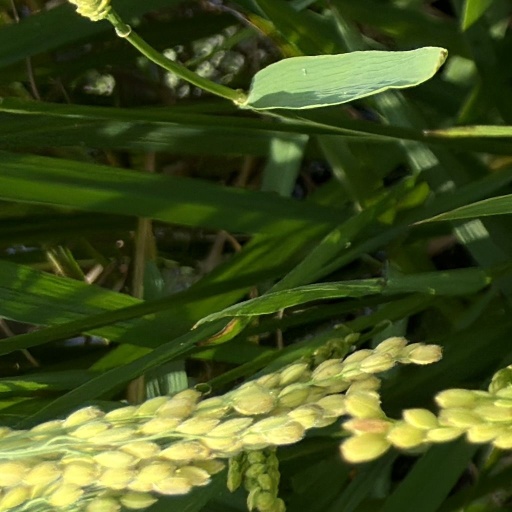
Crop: rice